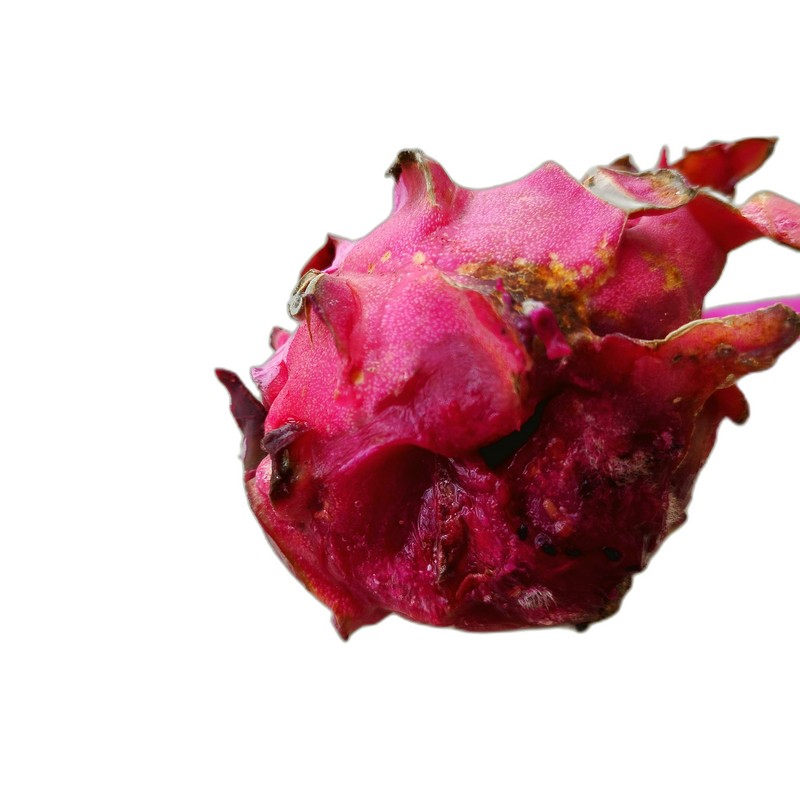
Label: Defect Dragon Fruit